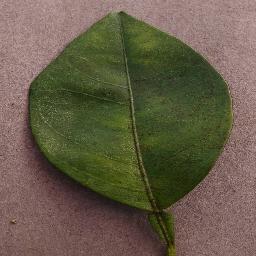
Label: Orange___Haunglongbing_(Citrus_greening)